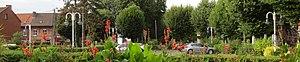
vue panoramique de Douvrin
Douvrin est une commune française située dans le département du Pas-de-Calais en région Hauts-de-France.]